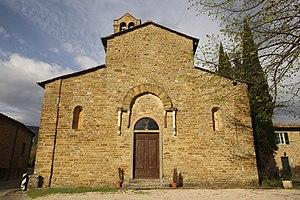
La pieve San Michele Arcangelo a Metelliano est un édifice religieux situé sur la commune de Cortona en province d'Arezzo.